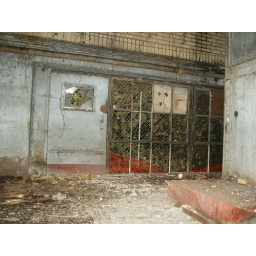
A gaping hole in the South wall of the factory and a bunch of trees making their way in through the gap.